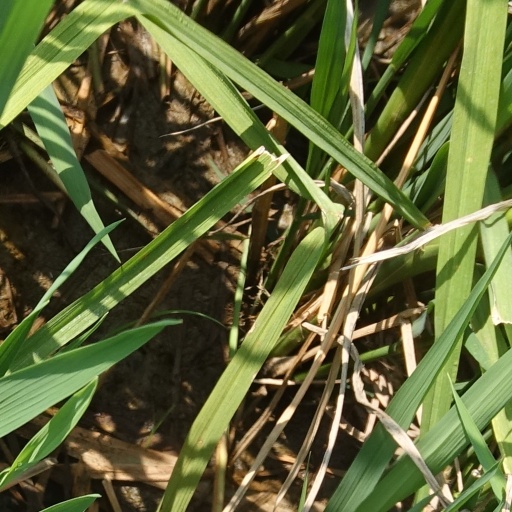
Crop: rice